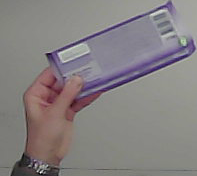
Product: milka_chocolate